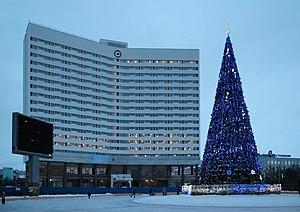
Mourmansk est une ville de Russie et la capitale de l'oblast de Mourmansk. Il s'agit aussi d'un port important situé sur la rive orientale de la baie de Kola, dans la mer de Barents. Sa population s'élevait à 287 847 habitants en 2020. Cinquante-sixième par sa population dans la Fédération de Russie, il s'agit de la plus grande ville au monde au nord du cercle Arctique. La ville vit principalement de l'exploitation du gaz de la mer de Barents et des activités portuaires.